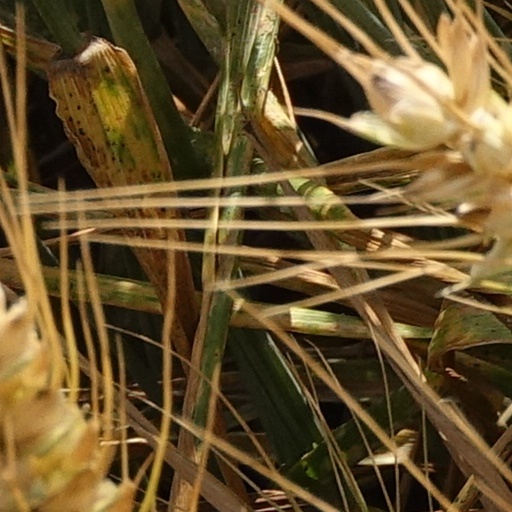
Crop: wheat